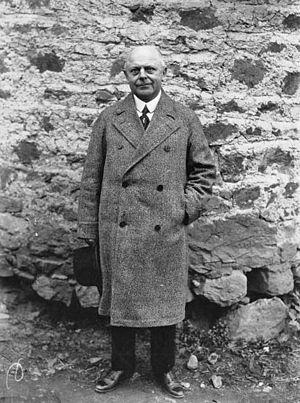
Robert Forrer, né à Meilen près de Zurich le 9 janvier 1866 et mort à Strasbourg le 9 avril 1947, est un archéologue, un antiquaire, un collectionneur, un écrivain et un graphiste d'origine suisse, établi à Strasbourg à partir de 1887 et devenu en quelques années une personnalité de premier plan de la vie culturelle et intellectuelle alsacienne. Membre du Kunschthafe. Il prit notamment une part active à la création de la Revue Alsacienne Illustrée et à celle du Musée alsacien et fut longtemps le conservateur bénévole du Musée préhistorique et gallo-romain, futur Musée archéologique de Strasbourg. Passionné par le Moyen Âge, il constitua d'importantes collections personnelles liées à cette période. Il collectionna également – et créa lui-même – des cartes de vœux et des ex-libris.